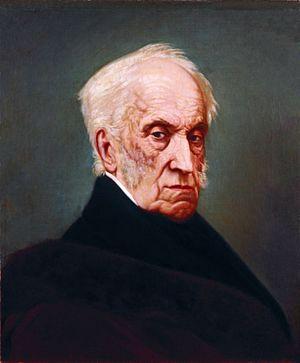
La diaspora polonaise en France est constituée par l'ensemble des personnes nées sur le territoire de la Pologne ainsi que de leurs descendants, se disant Polonais et vivant sur le territoire français. Les Polonais désignent leur communauté par le terme latin de Polonia. L'histoire de la Polonia française remonte au début du XIXᵉ siècle, à l'époque où l'État polonais était dépecé et rayé de la carte de l'Europe par les pays voisins et où les persecutions conduites par ces puissances occupantes poussaient les Polonais à l'exil.